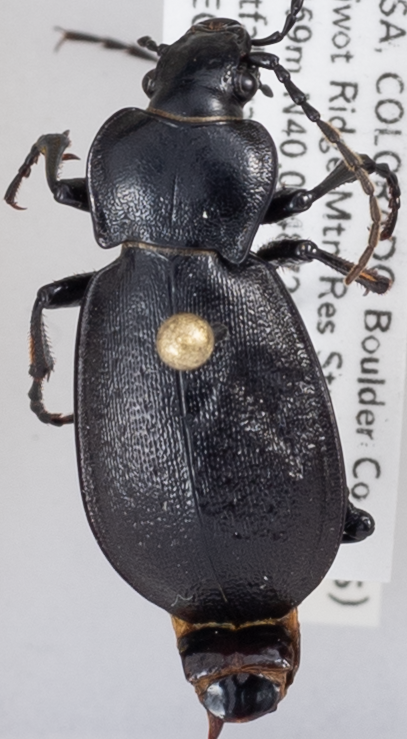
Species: Carabus taedatus
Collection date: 2018-08-14
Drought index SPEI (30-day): -0.8
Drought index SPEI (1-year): -1.034
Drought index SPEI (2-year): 0.24